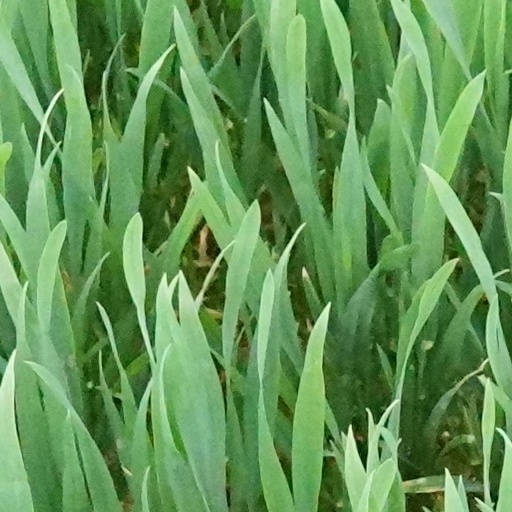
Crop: wheat